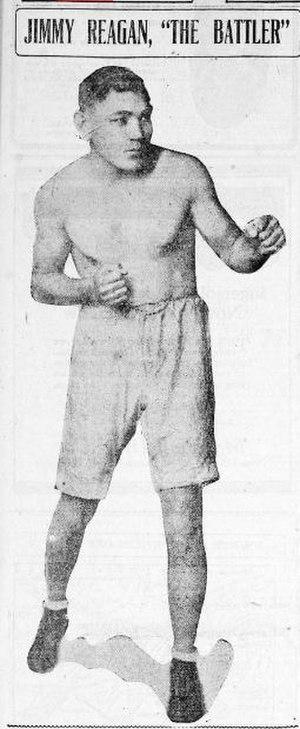
Jimmy Reagan est un boxeur américain né le 6 juillet 1891 à San Francisco, Californie, et mort le 1ᵉʳ octobre 1975.